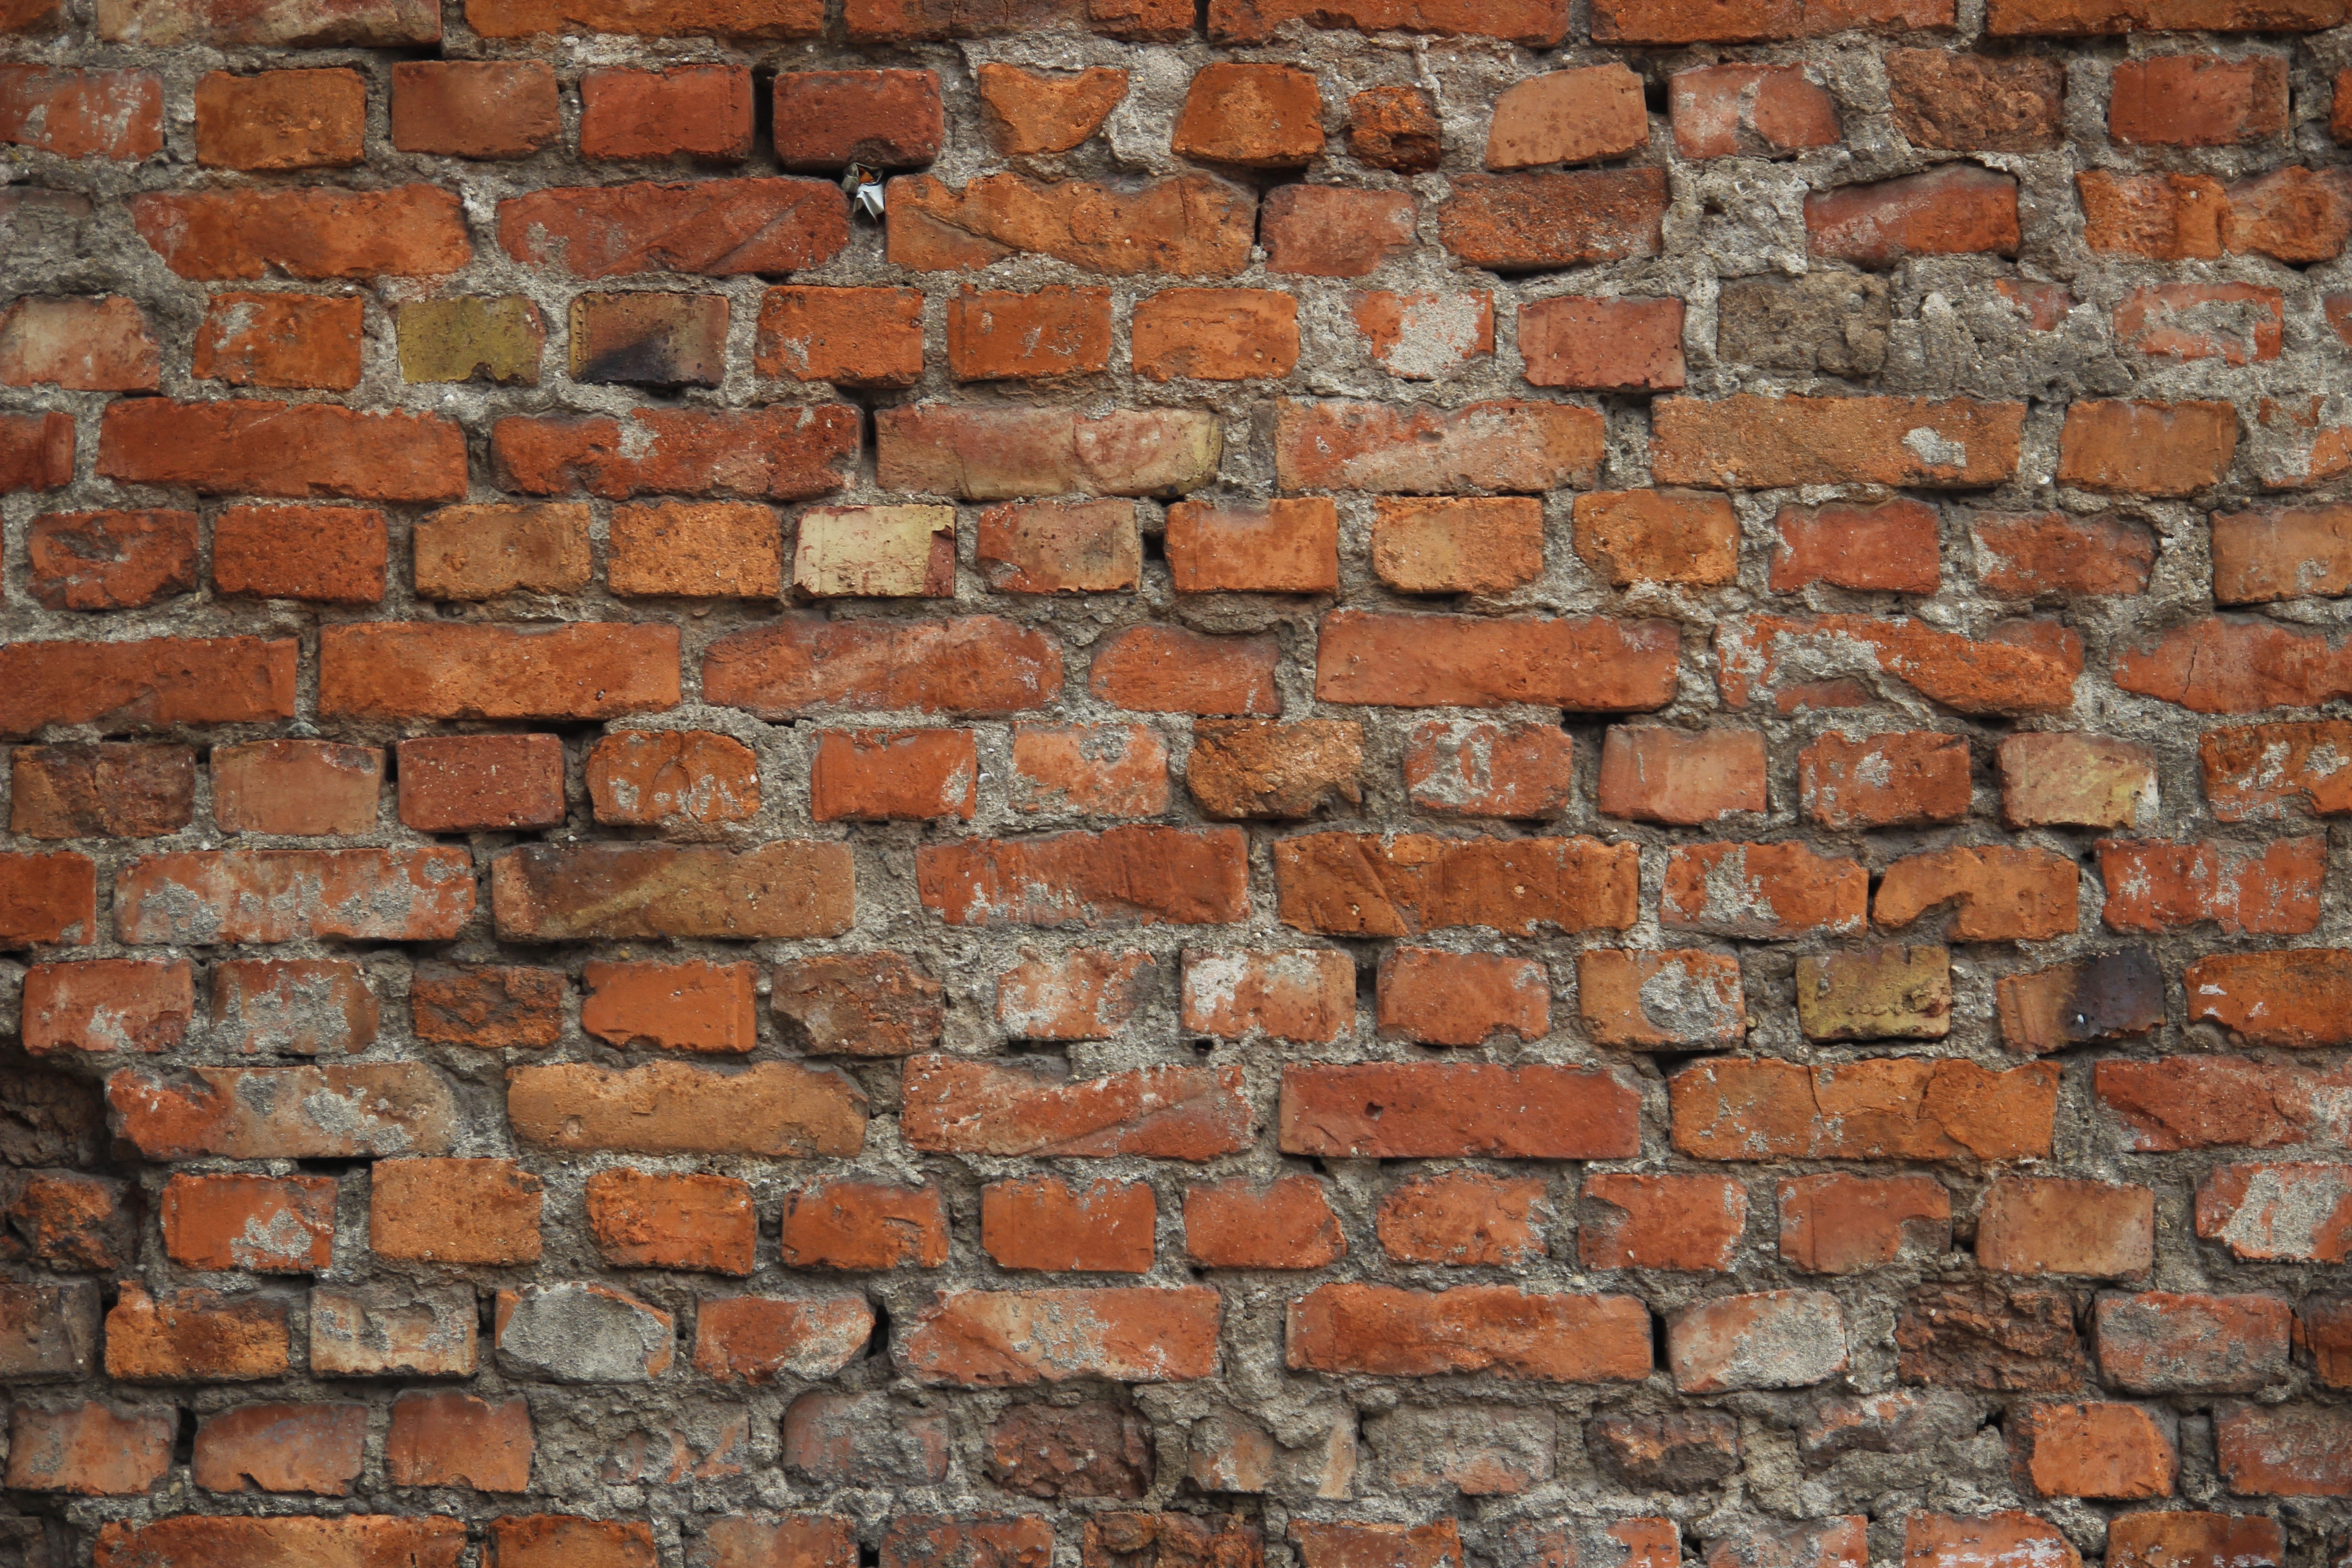
grungy, architecture, structure, house, texture, building, old, home, wall, stone, construction, pattern, red, space, brown, ancient, dirty, grunge, rough, exterior, stone wall, brick, material, concrete, surface, brick wall, weathered, block, cement, brickwall, brickwork, backdrop, masonry, aged, solid, brick wall background, wall background